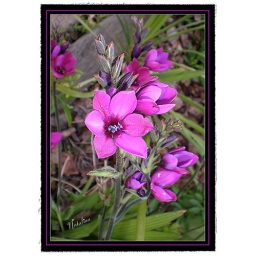
While walking in the neighbourhood in Tatura I spotted these pretty flowers at the front of a house. :)